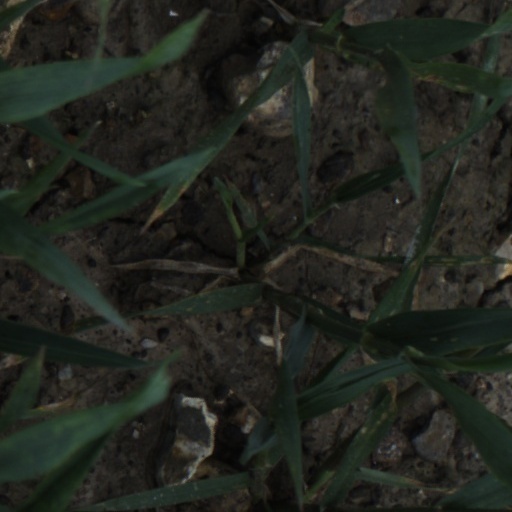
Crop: wheat